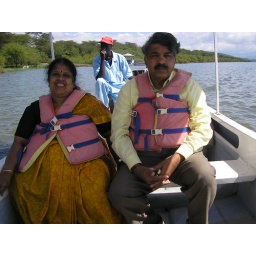
mummy and me in the boat at the lake